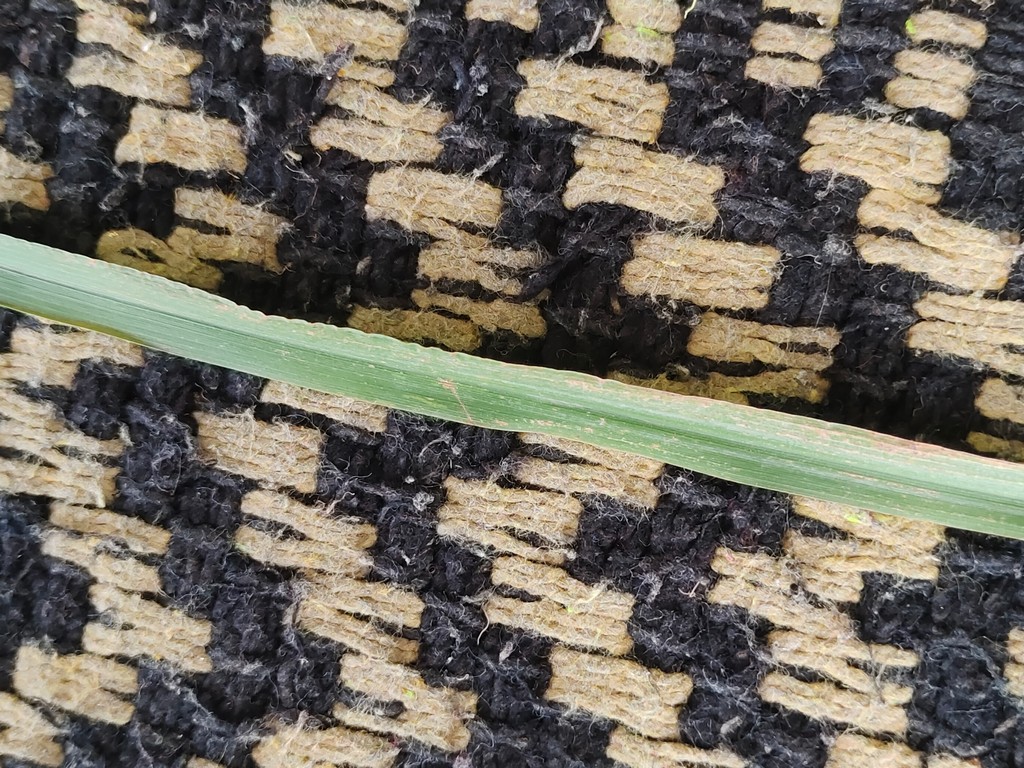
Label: Unhealthy